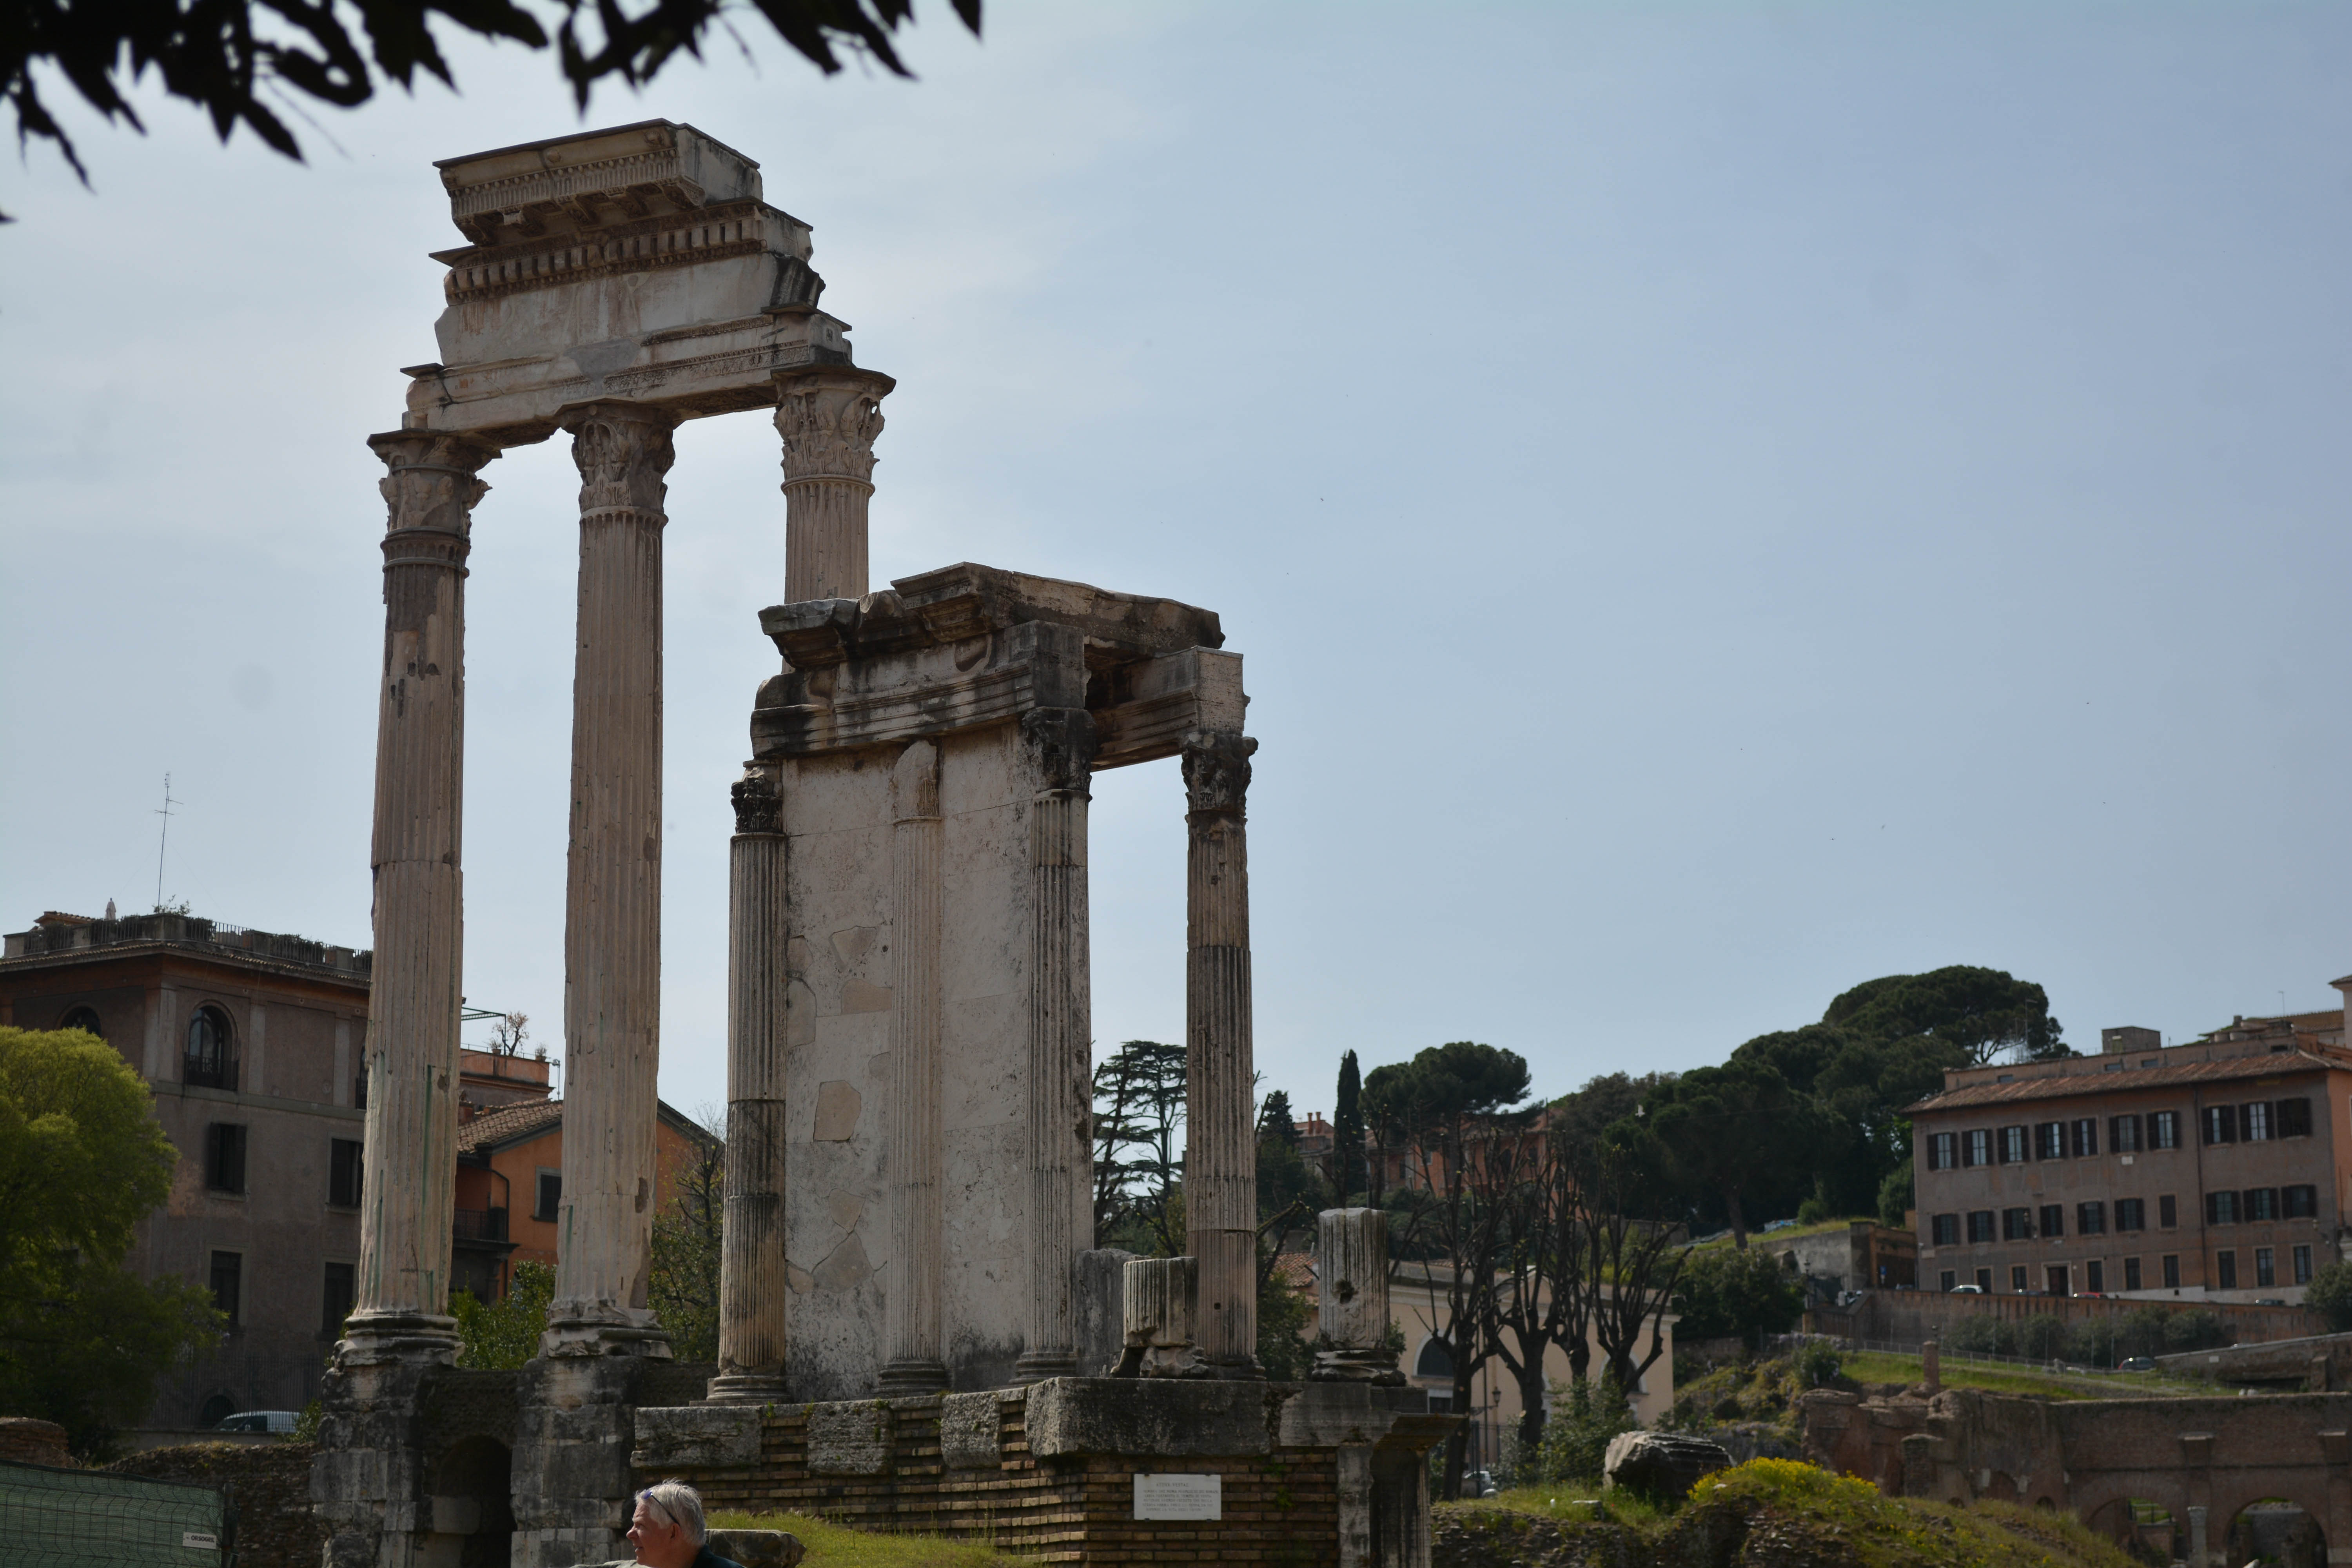
structure, monument, arch, column, landmark, place of worship, temple, ruins, ancient rome, historic site, ancient history, human settlement, ancient roman architecture